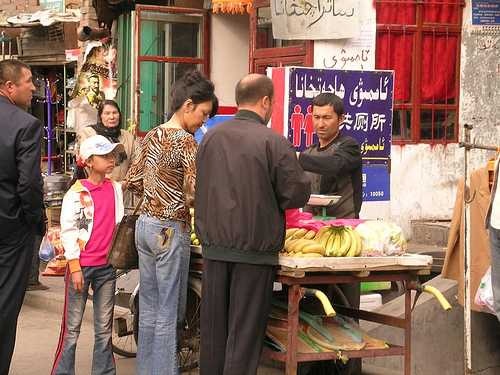
Label: Banana